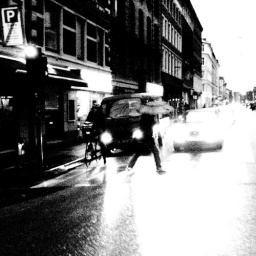
Umbrella creature crossing the street in the twilight.